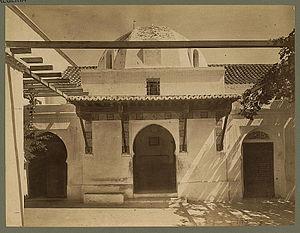
Alger. Le Tribunal arabe
La période dite de l’Algérie française, ou de l’Algérie coloniale, va, dans l'histoire de l'Algérie, de 1830, avec la prise d'Alger, à 1962, avec l'indépendance du pays. Cette période est parfois aussi désignée, dans son ensemble, comme celle de la colonisation, de la présence ou de l'occupation française de l'Algérie.